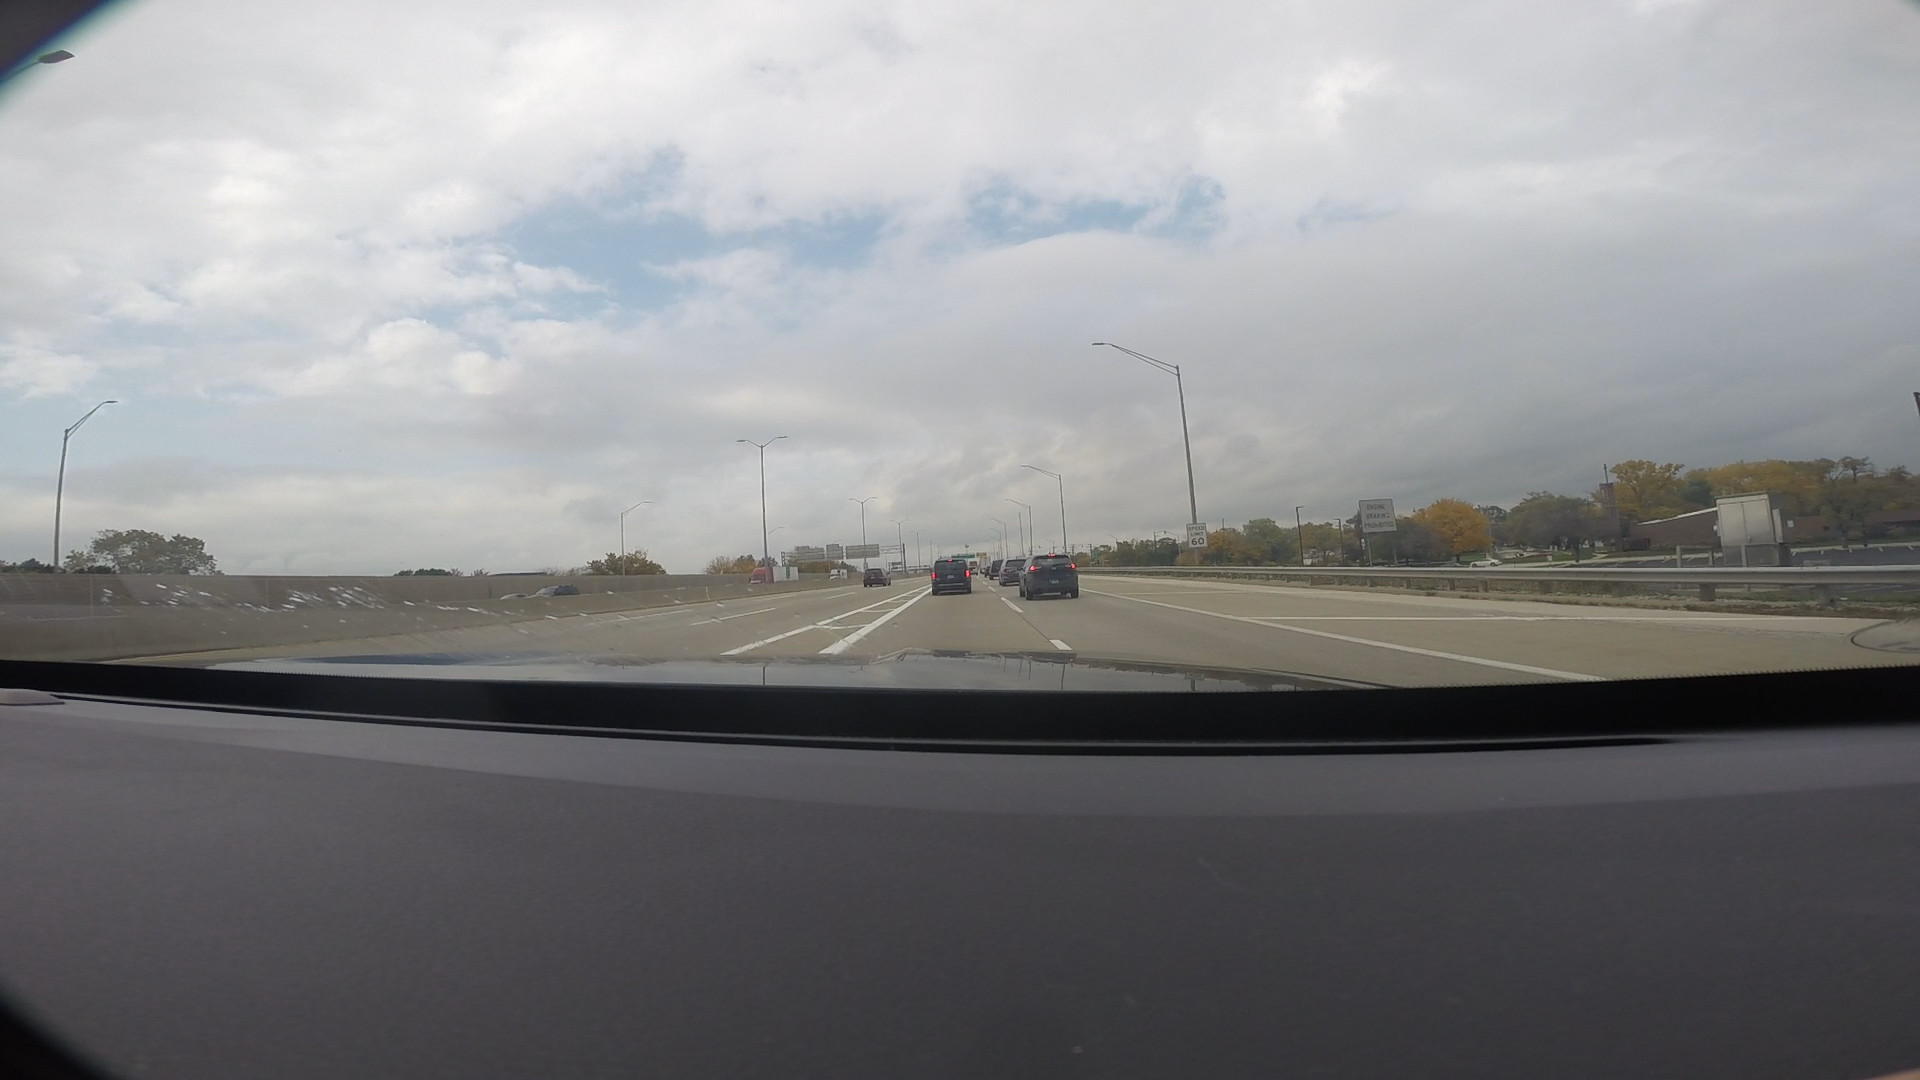
Speed limit sign label: mph60